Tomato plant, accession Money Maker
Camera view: vertical (180 deg); turntable rotation: 150 degrees
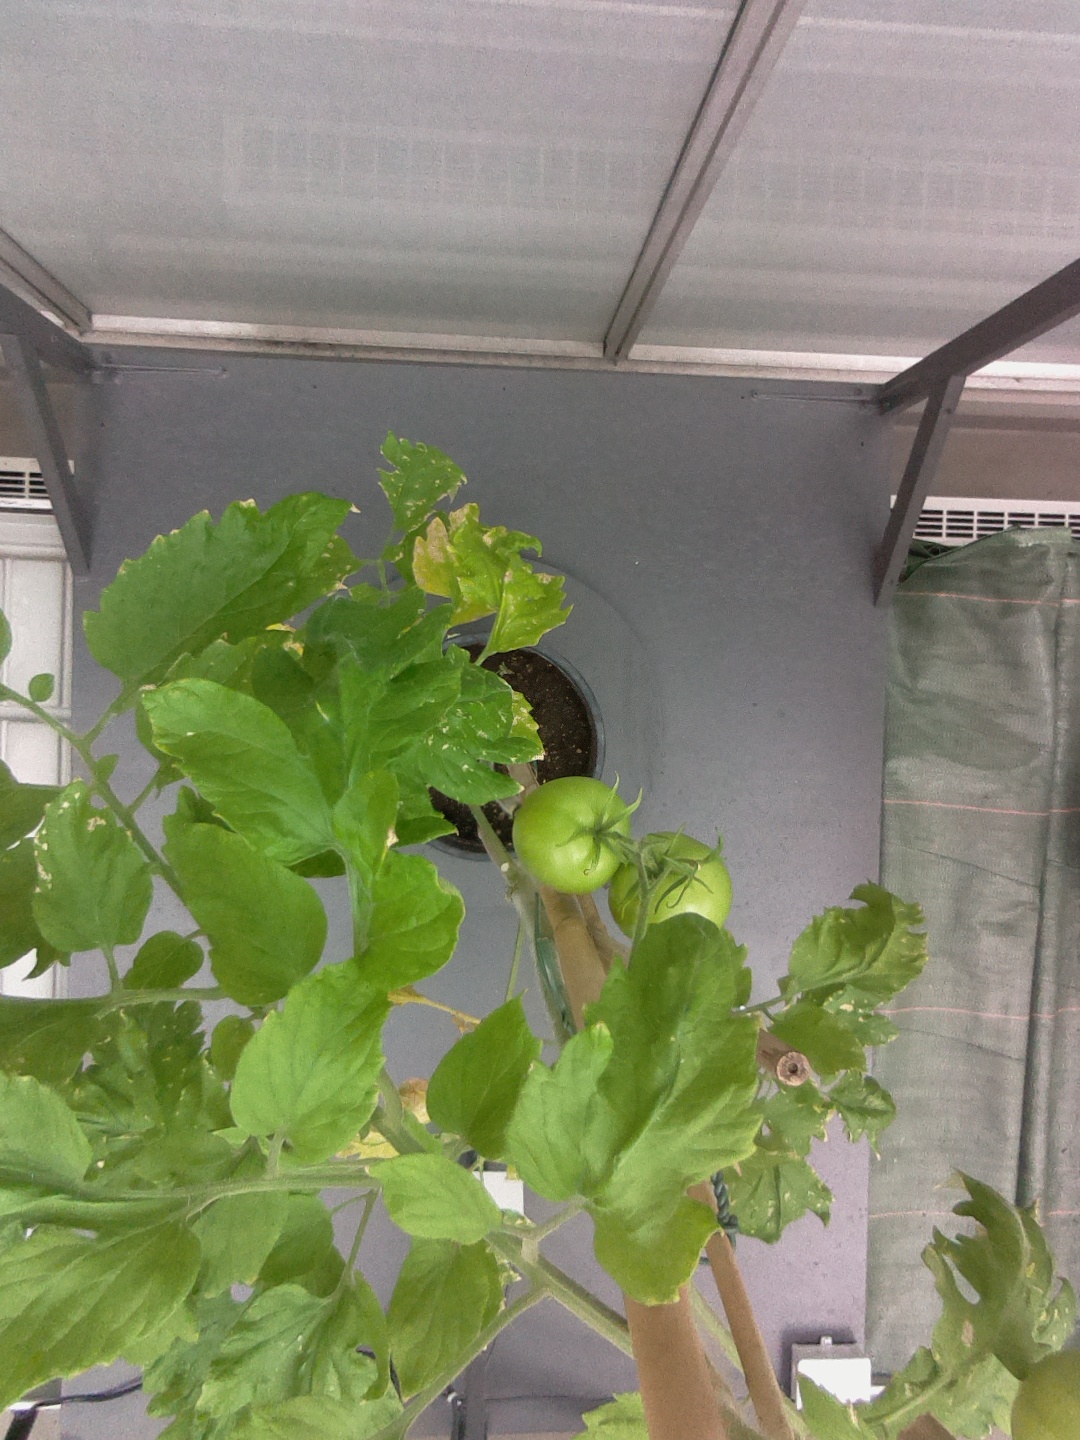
BBCH growth stage 79: 90% -100% of final fruit size